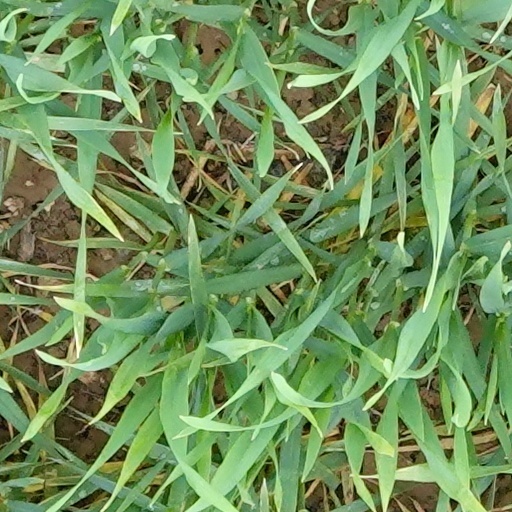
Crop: wheat